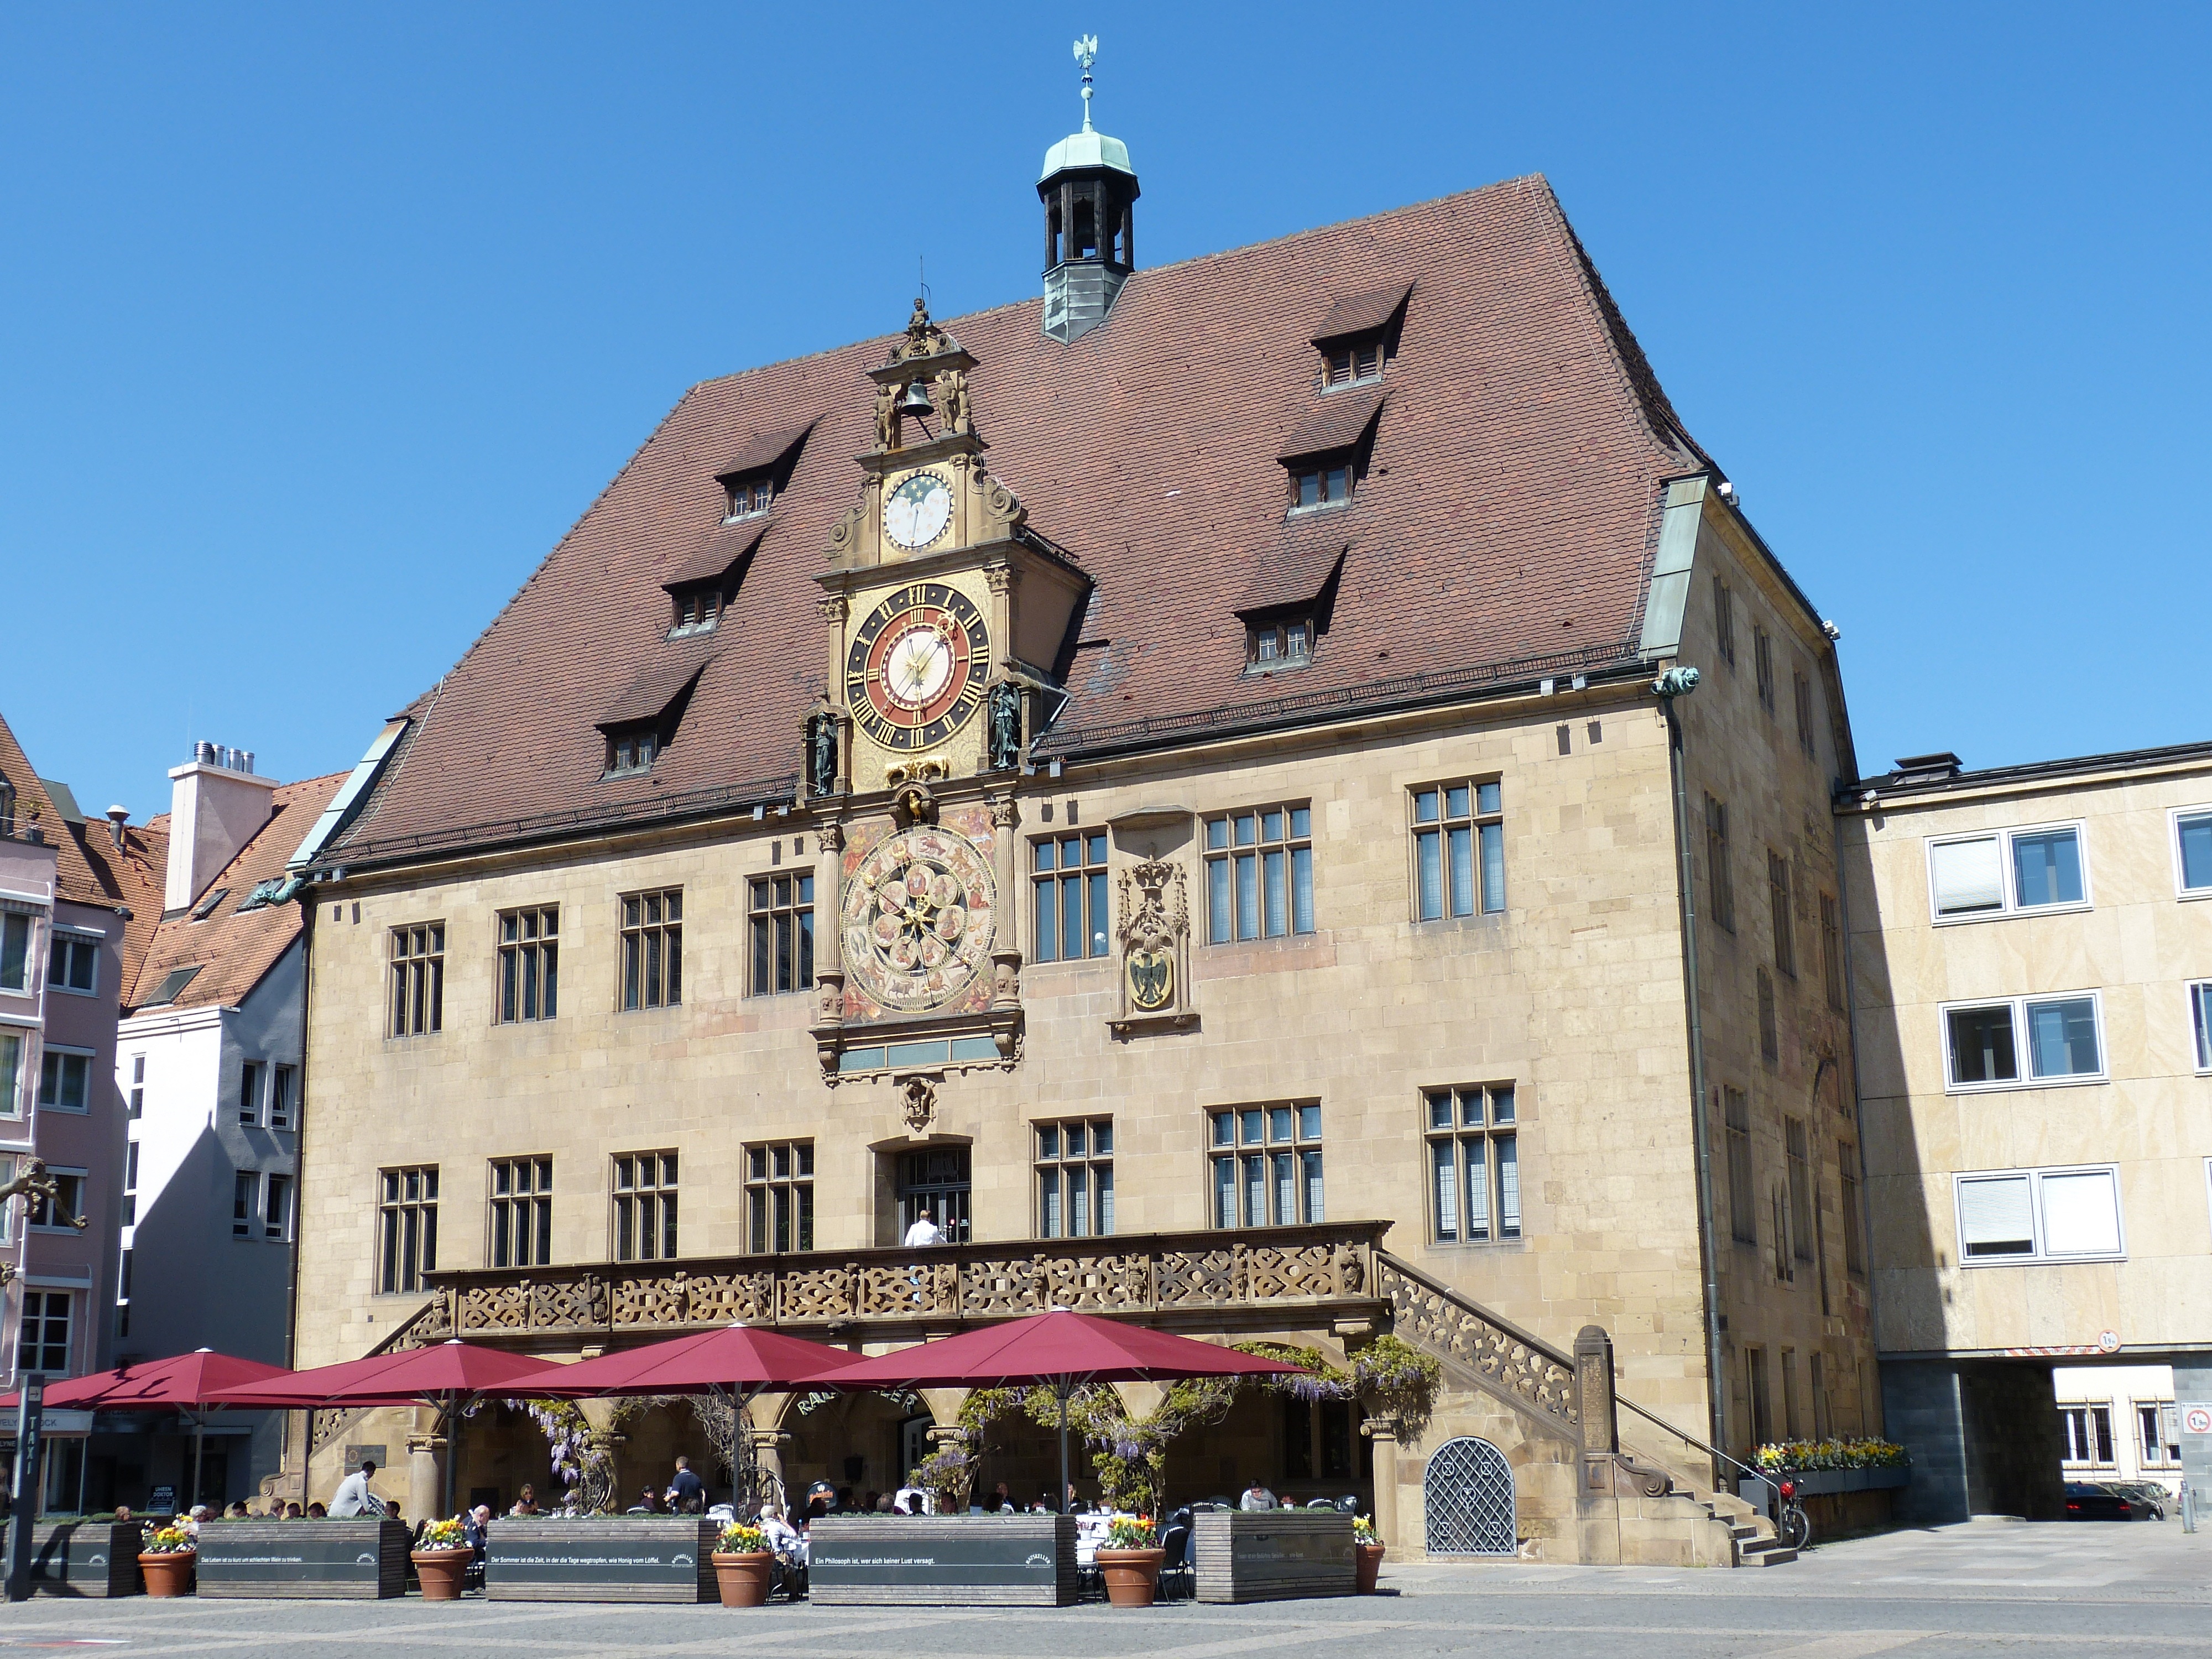
architecture, town, clock, time, hour, building, city, downtown, plaza, facade, old town, town square, historically, astronomical, neighbourhood, town hall, astronomical clock, heilbronn, human settlement